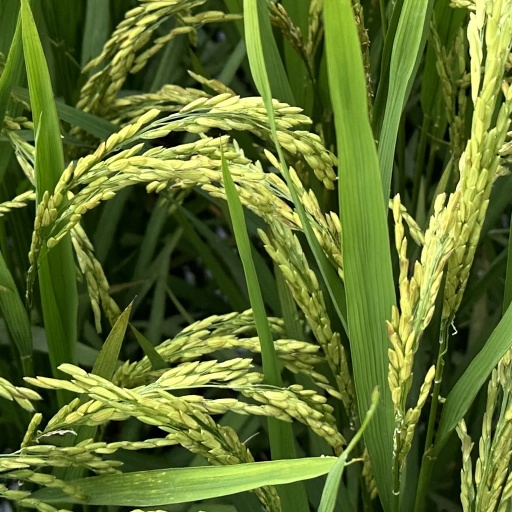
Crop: rice